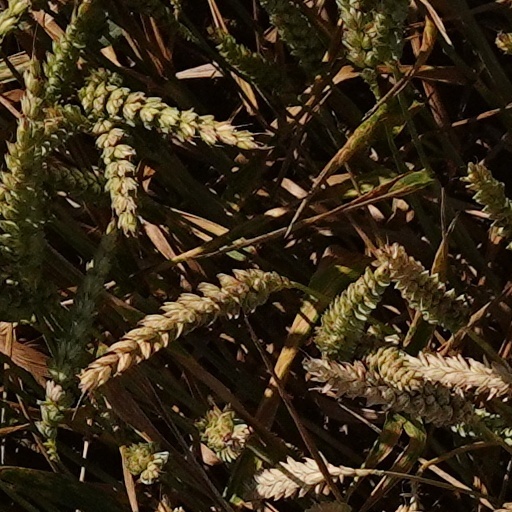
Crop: wheat